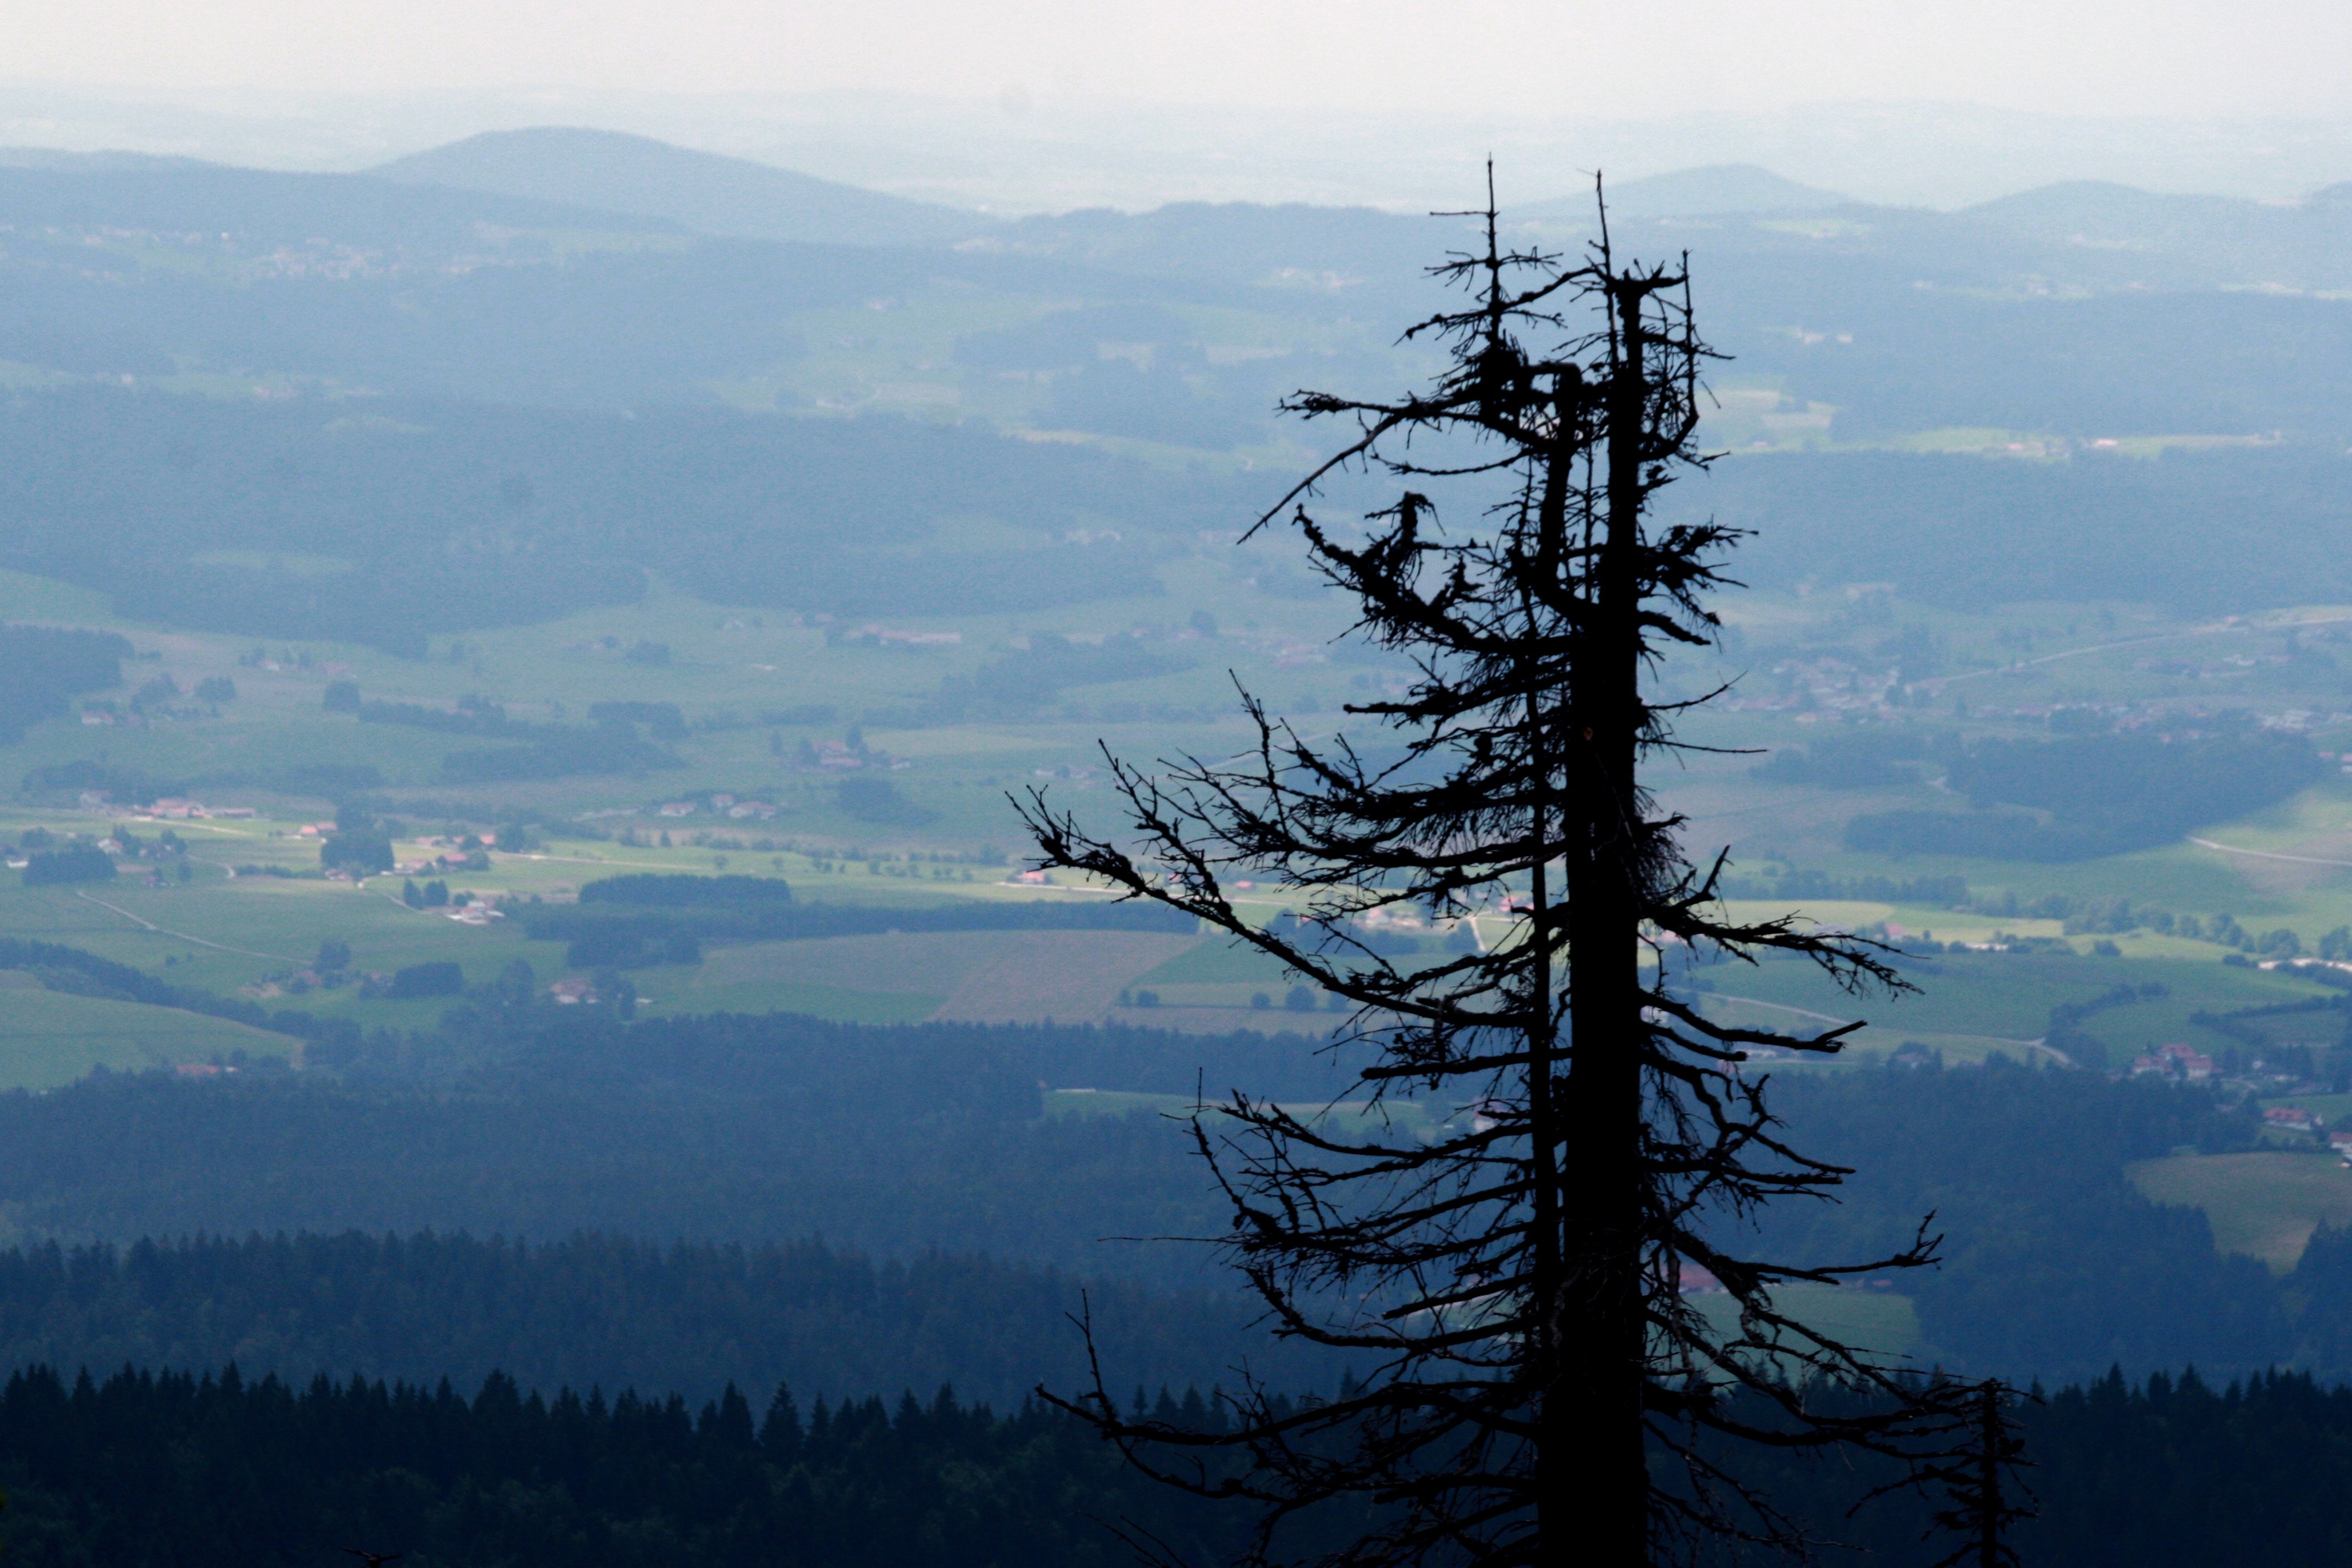
landscape, tree, nature, forest, wilderness, mountain, sky, trail, hill, lake, view, mountain range, panorama, summer, spring, hike, holiday, ridge, summit, trees, mountains, outlook, larch, recovery, geographical feature, atmospheric phenomenon, woody plant, mountainous landforms